Sunny von Bülow

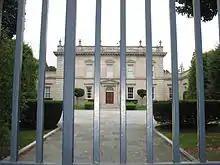
Clarendon Court in Newport, Rhode Island

On the evening of December 21, 1980, while celebrating Christmas with her family at their mansion, Clarendon Court, in Newport, Rhode Island, she again displayed confusion and lack of coordination. She was put to bed by her family, but in the morning she was discovered unconscious on the bathroom floor. She was taken to the hospital where it became clear that this time she had suffered severe enough brain injury to produce a persistent vegetative state. Although clinical features resembled a drug overdose, some of the laboratory evidence suggested hypoglycemia. The Court of Appeal ordered disclosure of the notes taken by the Auersperg children's attorney. These showed that Claus von Bülow did not want to terminate life support, as had been alleged.